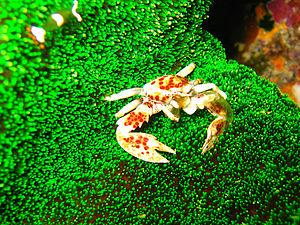
La Grande Barrière de corail est le plus grand récif corallien du monde comptant plus de 2 900 récifs et 900 îles s'étirant de Bundaberg à la pointe du Cap York soit plus de 2 600 kilomètres sur une superficie de 344 400 km². Le récif se situe en Mer de Corail au large du Queensland, en Australie.